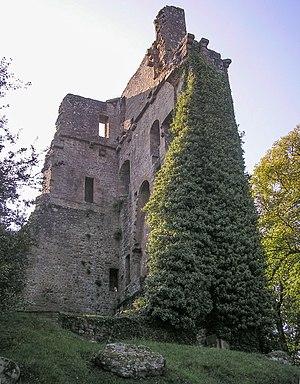
Vire (Normandie, France). La ruine du donjon (côté nord).
Vire est une ancienne commune française du Bocage virois, située dans le département du Calvados et la région Normandie, devenue le 1ᵉʳ janvier 2016 une commune déléguée au sein de la commune nouvelle de Vire Normandie.
Le donjon de Vire est un édifice en ruine situé à Vire, en France, principal vestige d'un château du XIᵉ siècle.